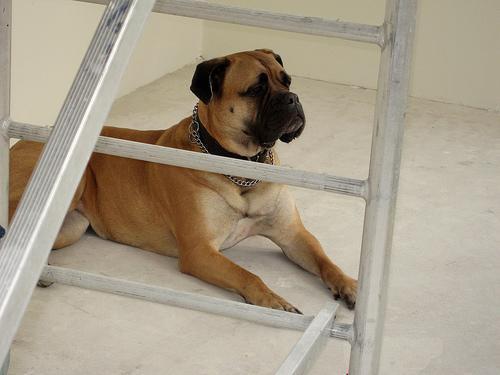
bull_mastiff